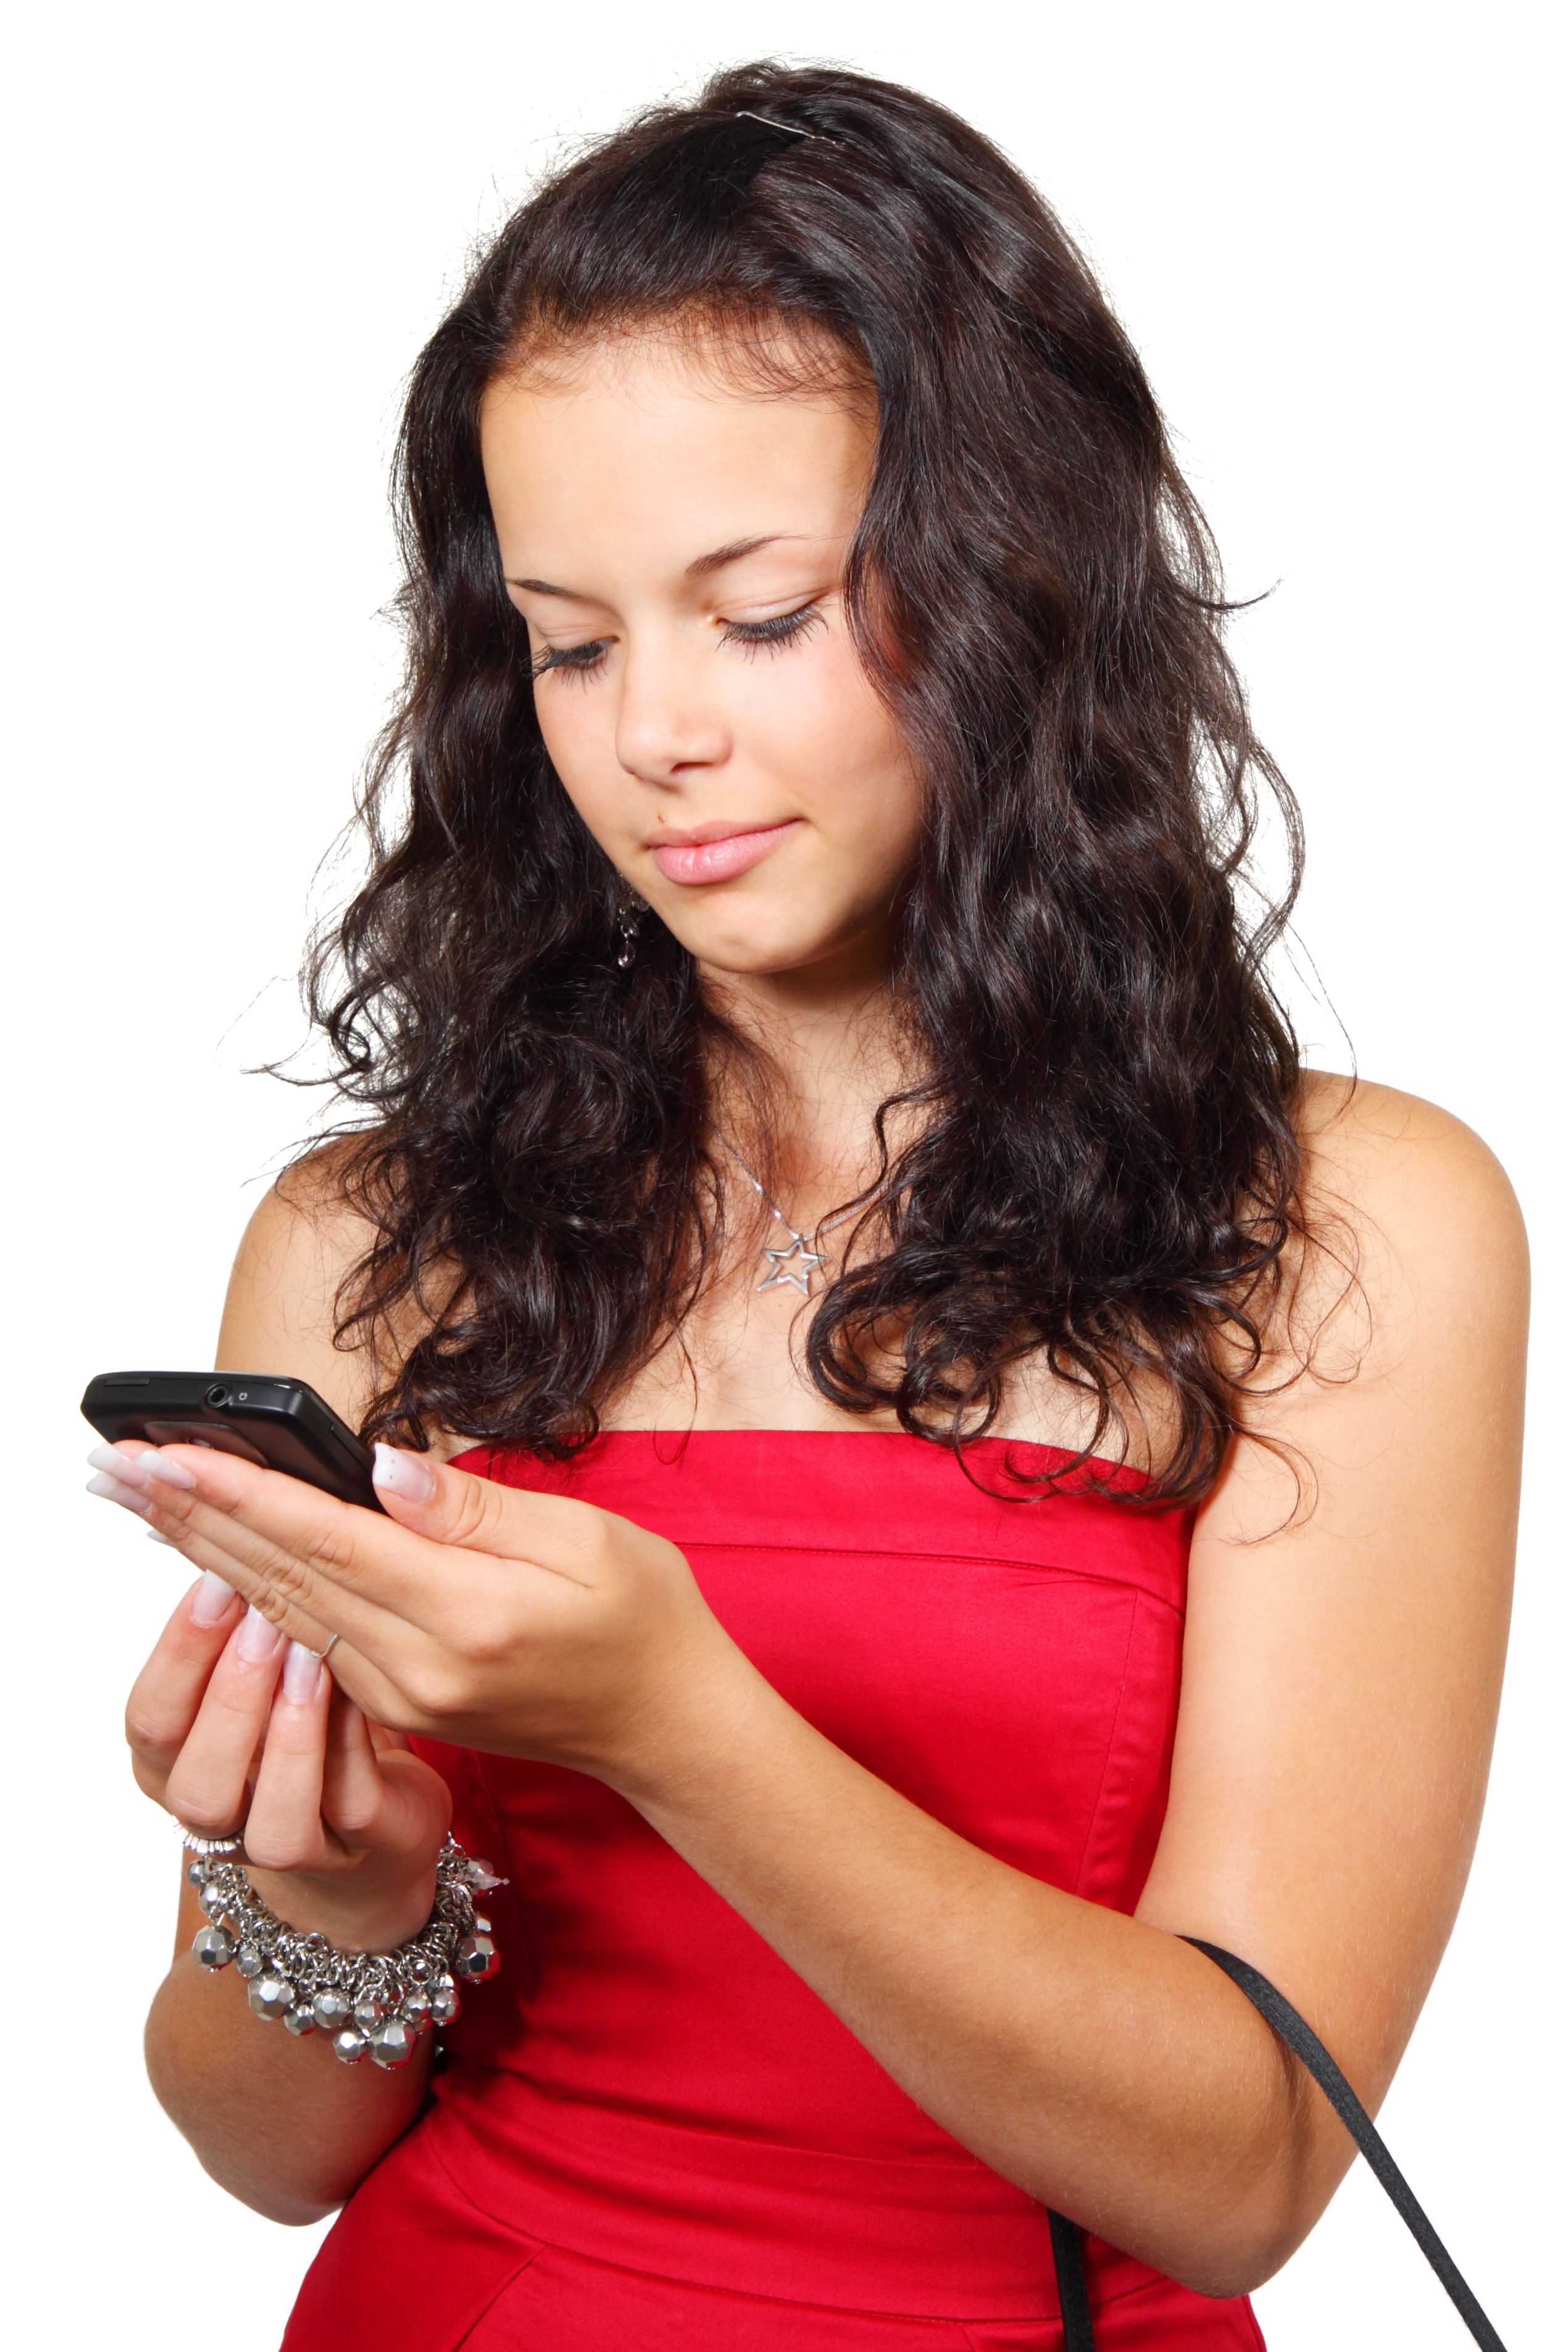
smartphone, mobile, hand, girl, woman, hair, technology, photography, trunk, cute, isolated, female, leg, singer, model, young, finger, phone, telephone, communication, business, clothing, lip, hairstyle, cell phone, long hair, human body, black hair, face, text, neck, thigh, message, beauty, beautiful, abdomen, photo shoot, brown hair, supermodel